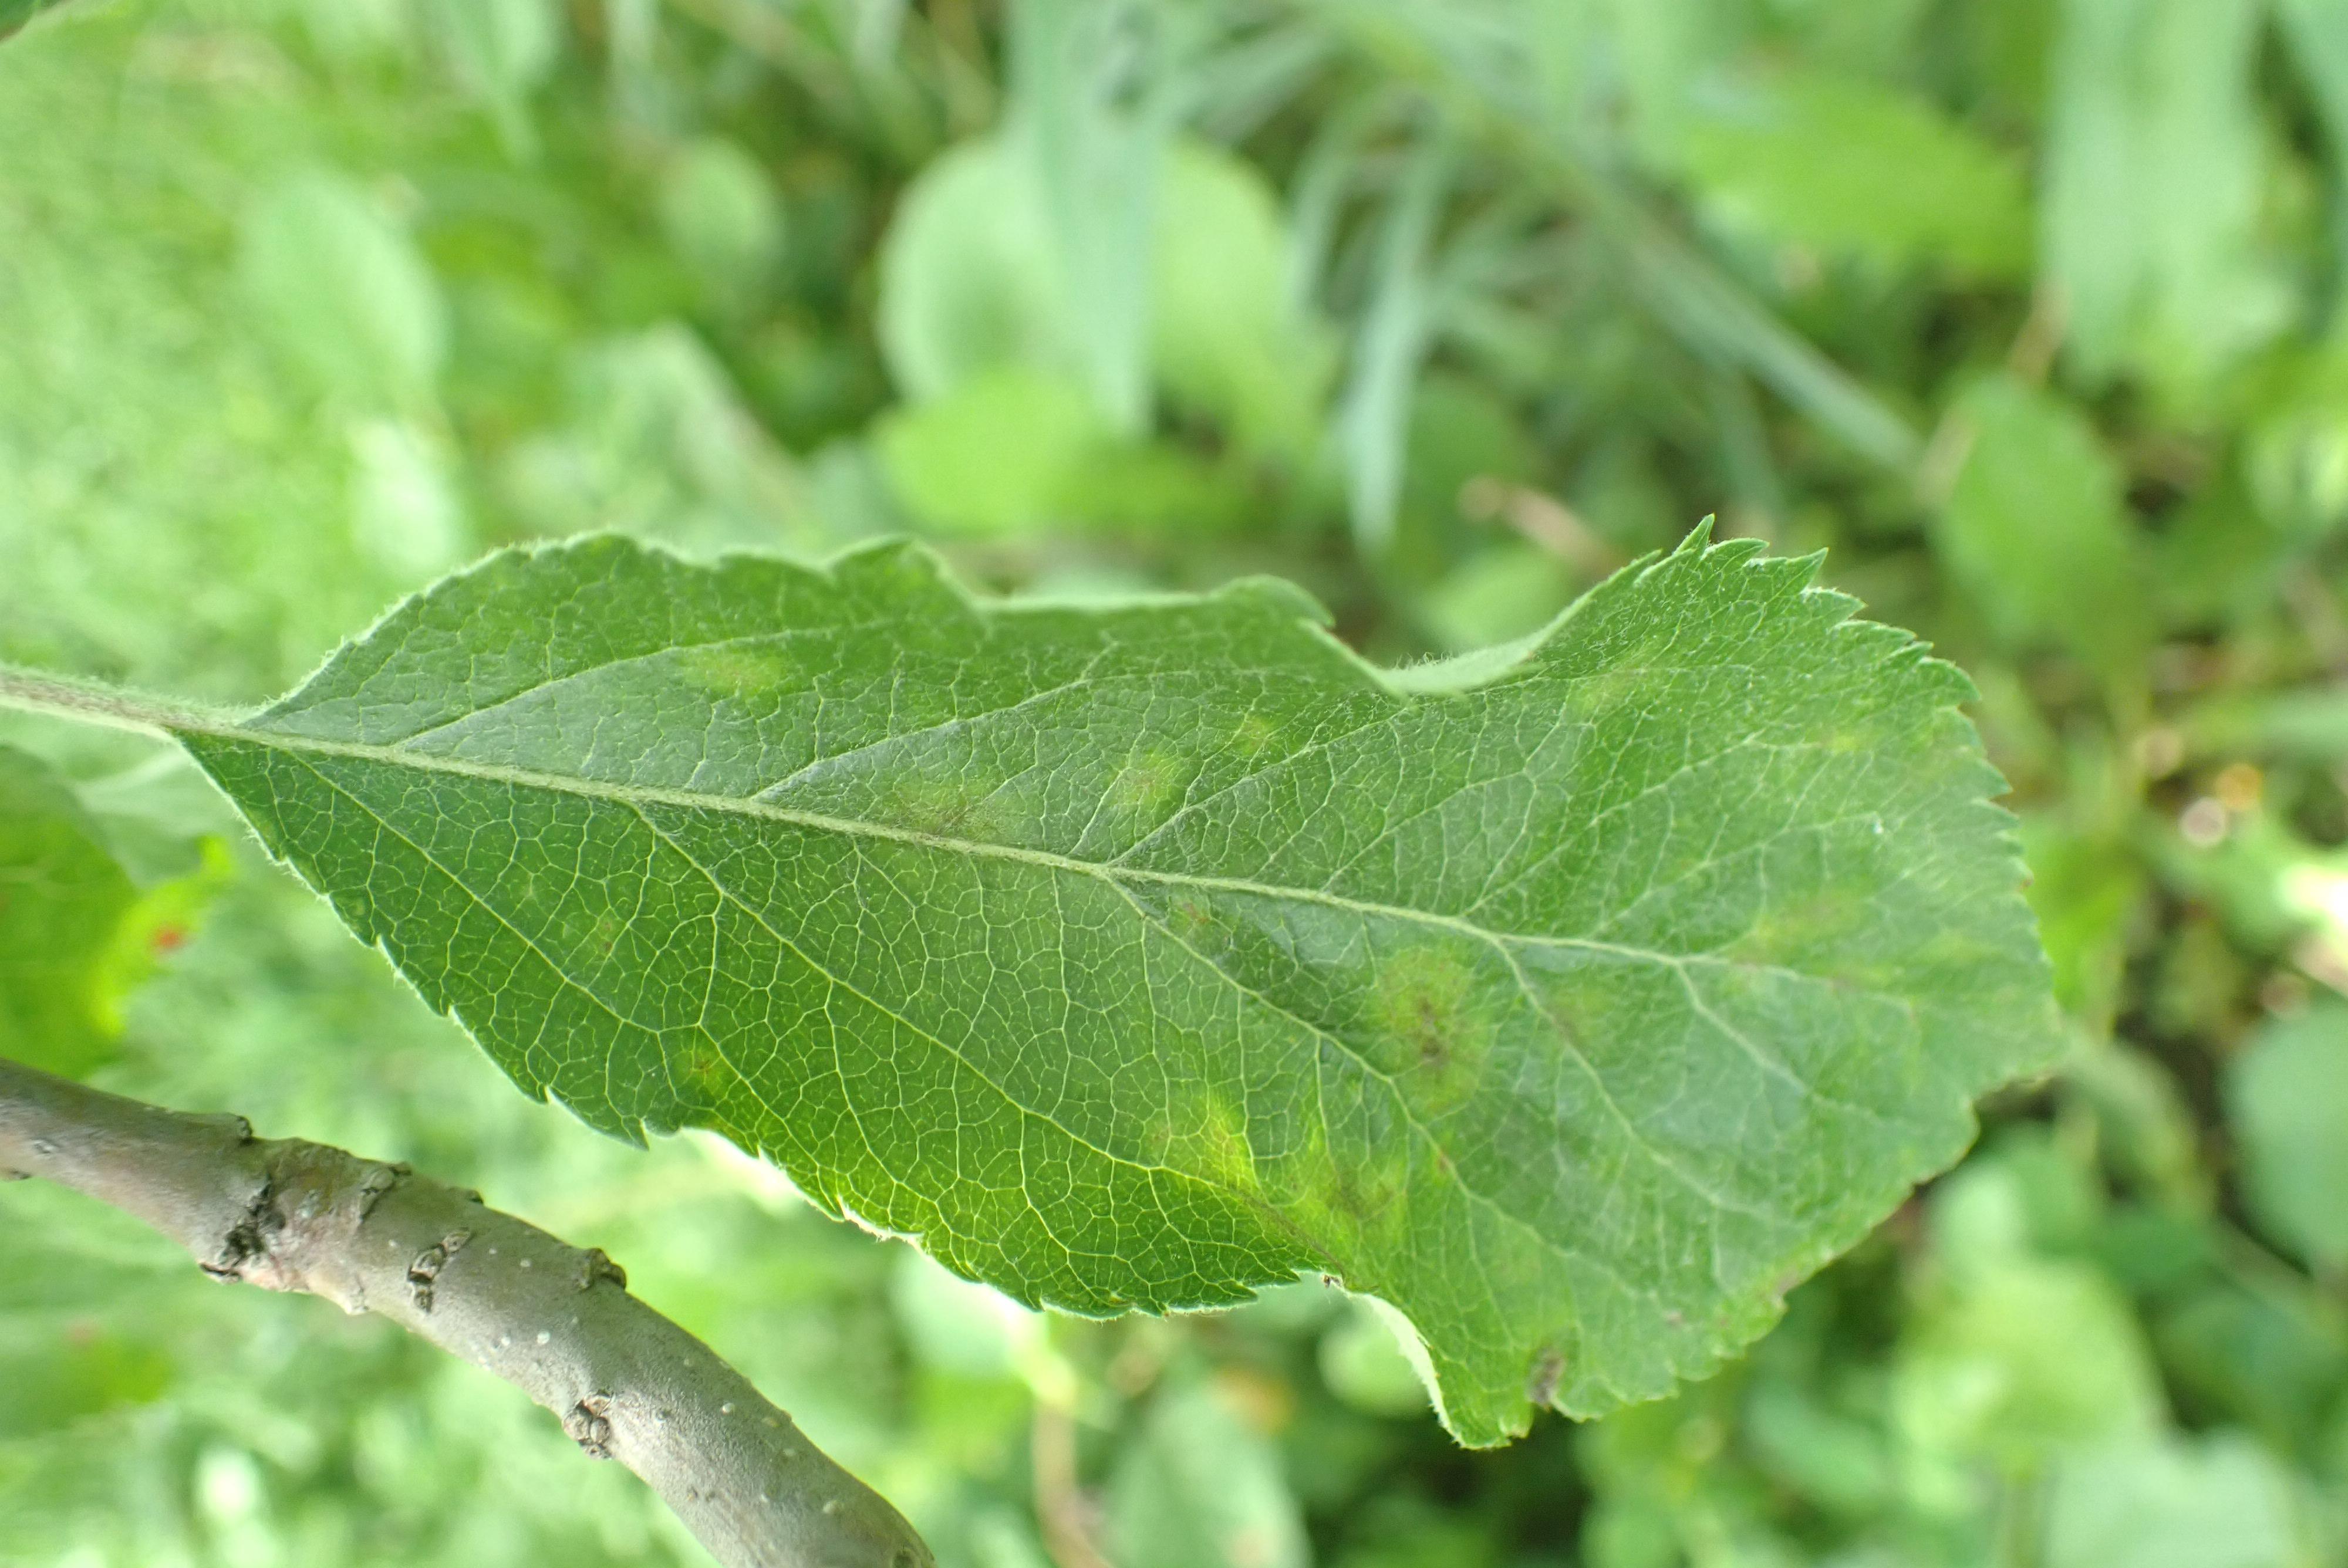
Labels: scab